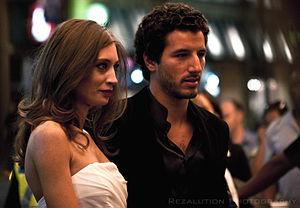
Margareth Tamara Maccarrone, connue sous les noms de scène de Margareth Madé est une actrice italienne.